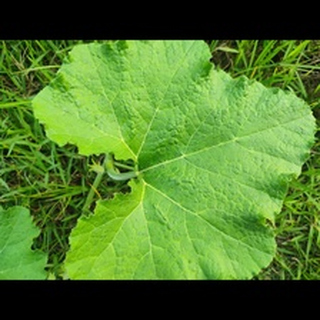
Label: healthy_pumpkin